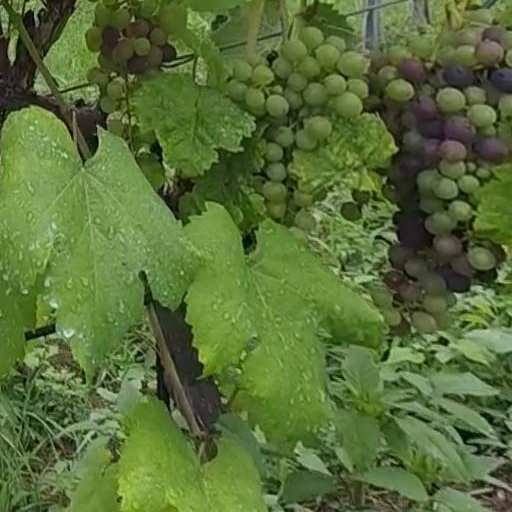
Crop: grape